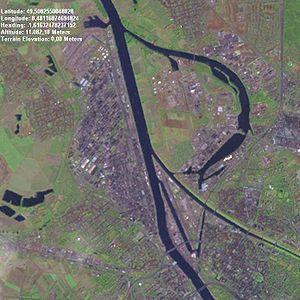
BASF SE est un groupe chimique allemand et le plus grand groupe chimique au monde. Frédéric Engelhorn a fondé BASF dont l'abréviation signifiait à l'origine Badische Anilin- & Soda-Fabrik. Le siège social de l'entreprise créé en 1865 se situe à Ludwigshafen sur le Rhin en Allemagne. Sur une surface de plus de 10 km², près de 34 000 personnes travaillent au développement, aux essais, à la fabrication et à la vente de plusieurs milliers de produits.